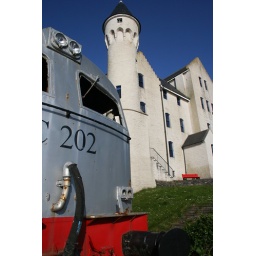
This is the barracks building in Cahersiveen, Co. Kerry along with an old diesel train exhibit.